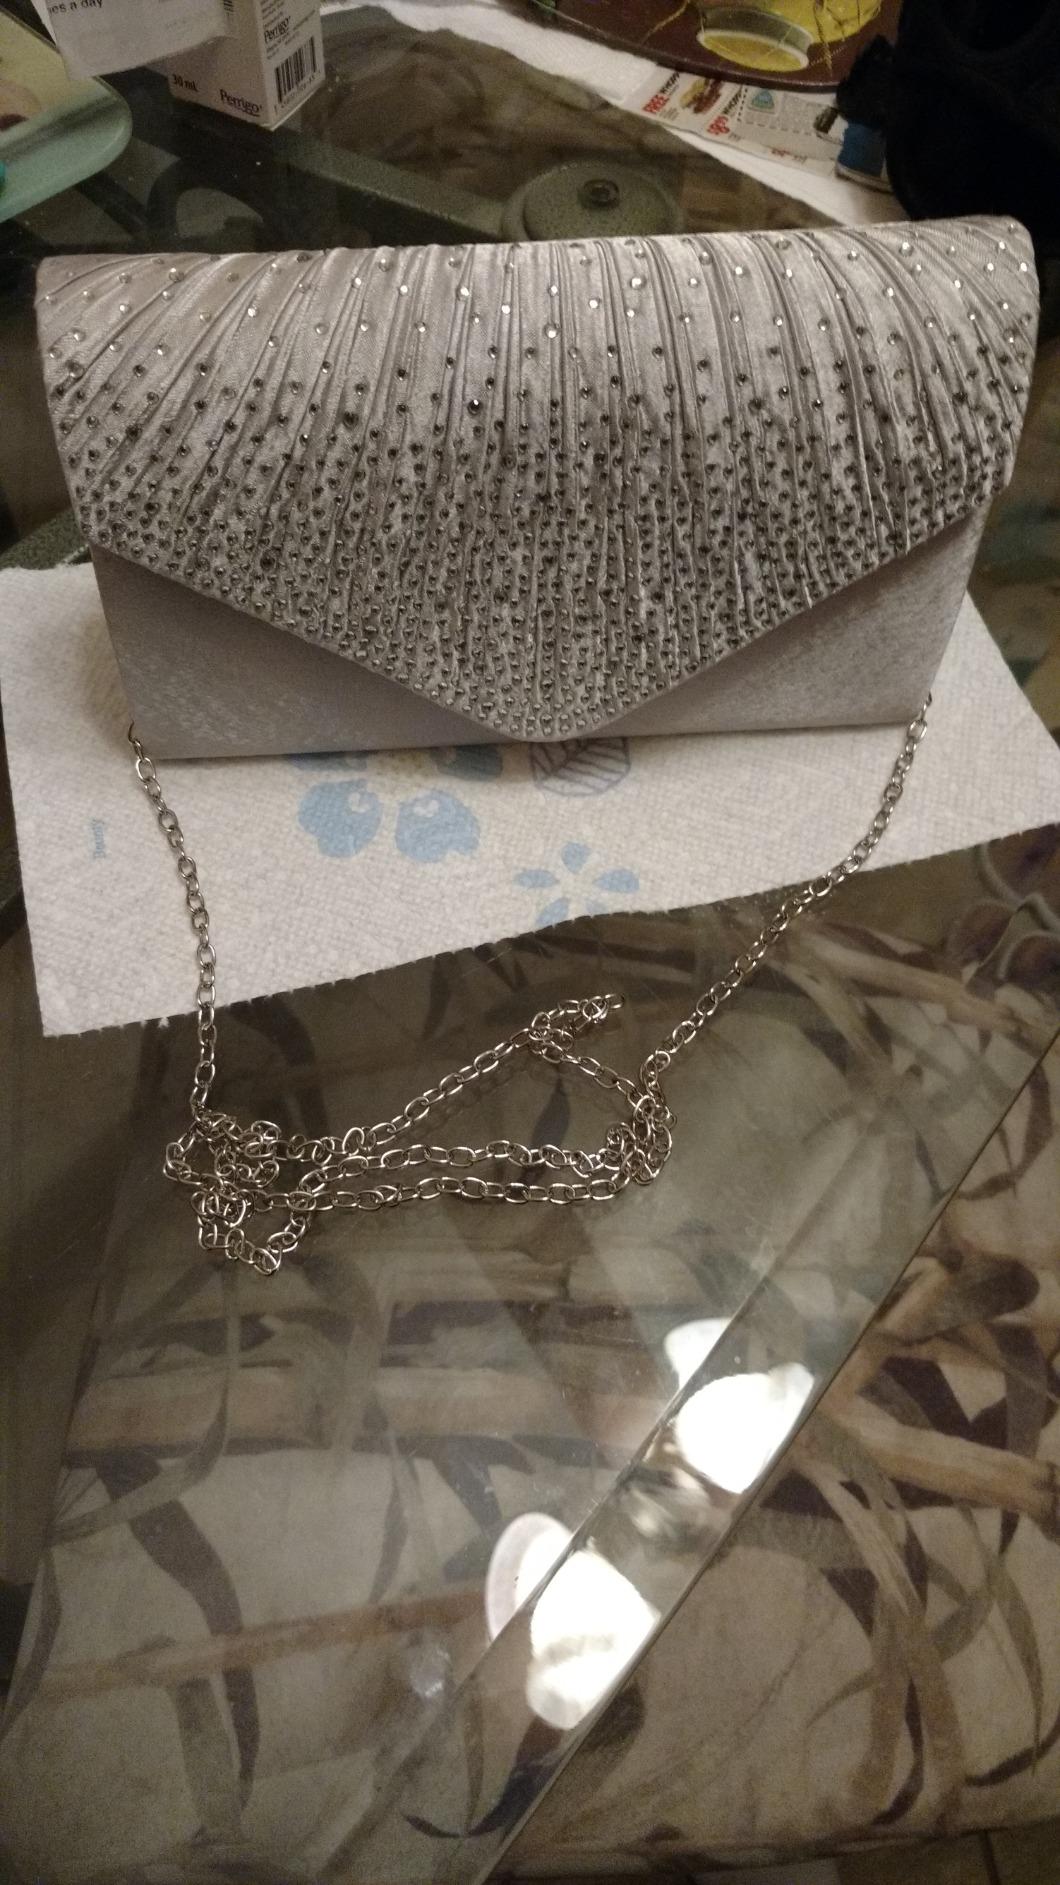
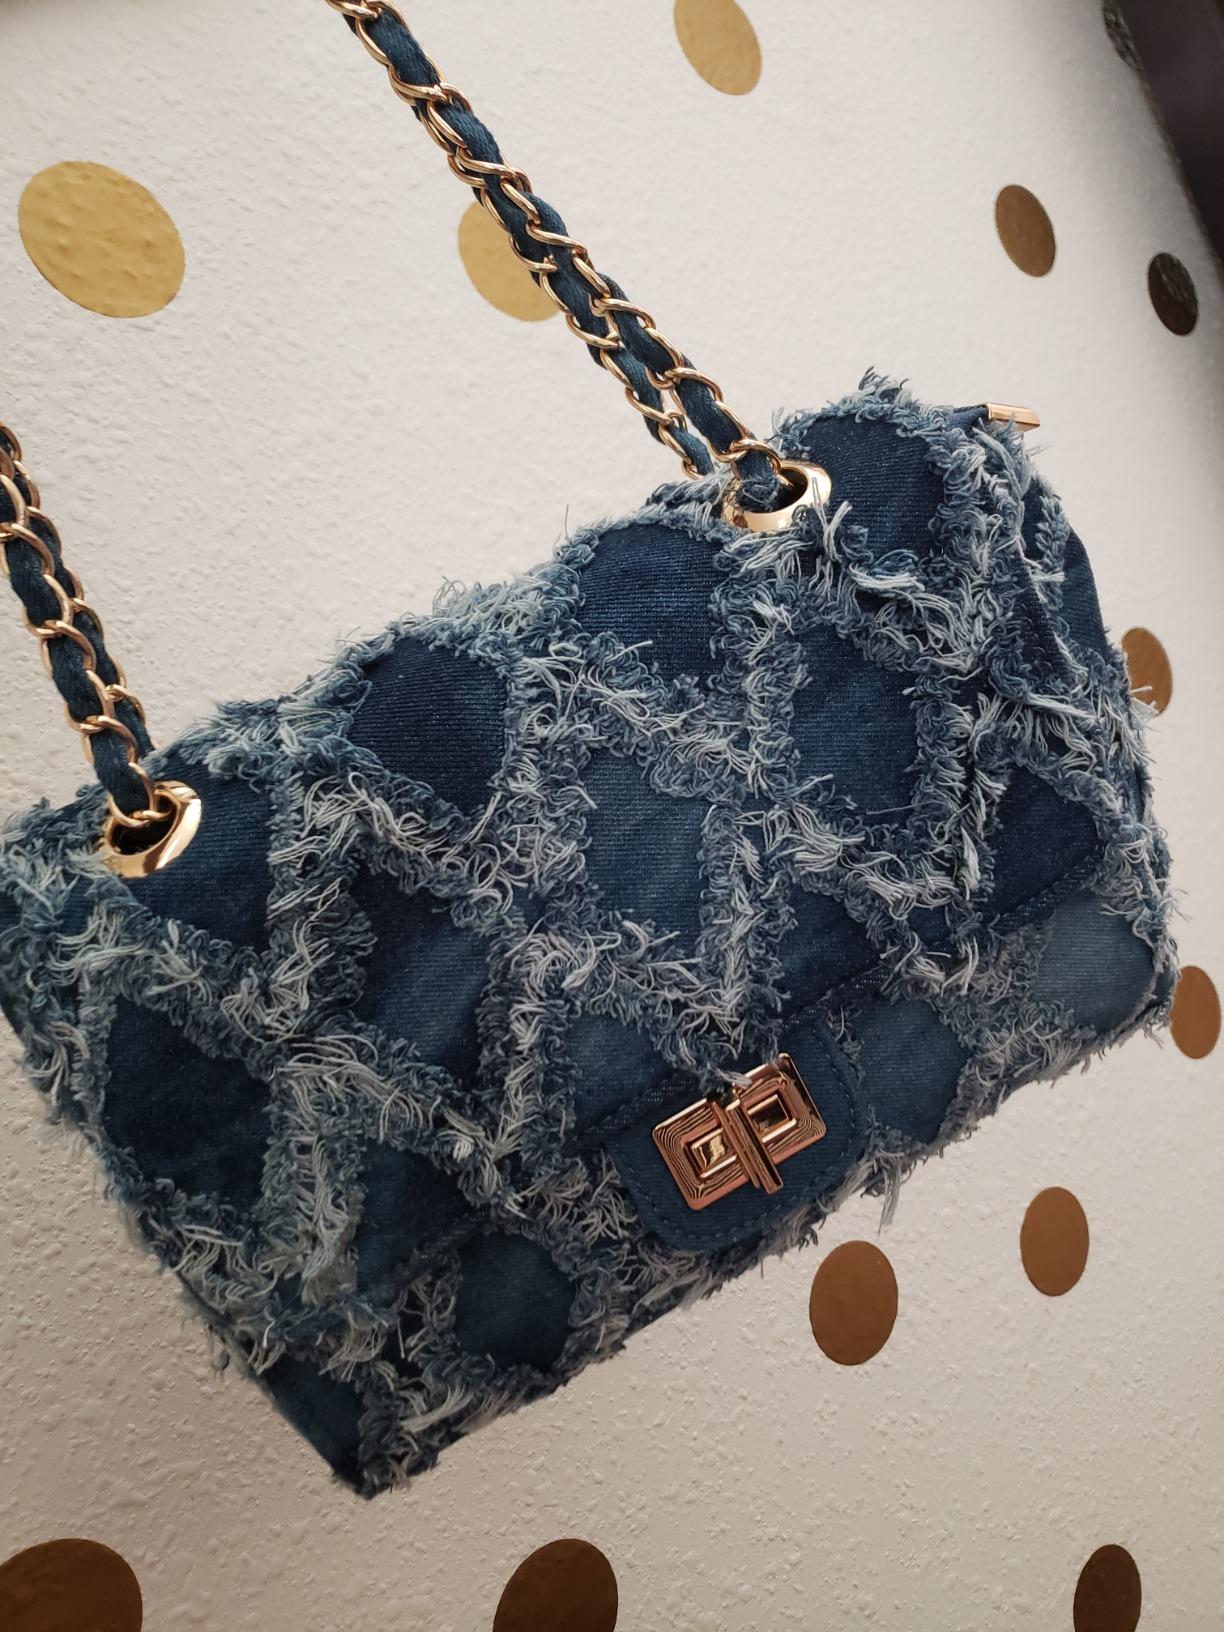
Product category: accessories_handbag
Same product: no